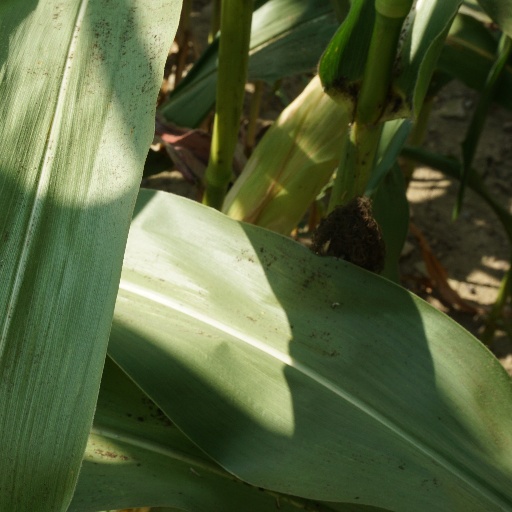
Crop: maize; corn